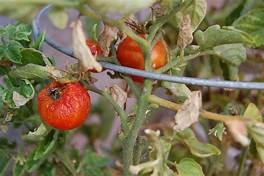
Label: tomato